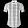
Label: Shirt